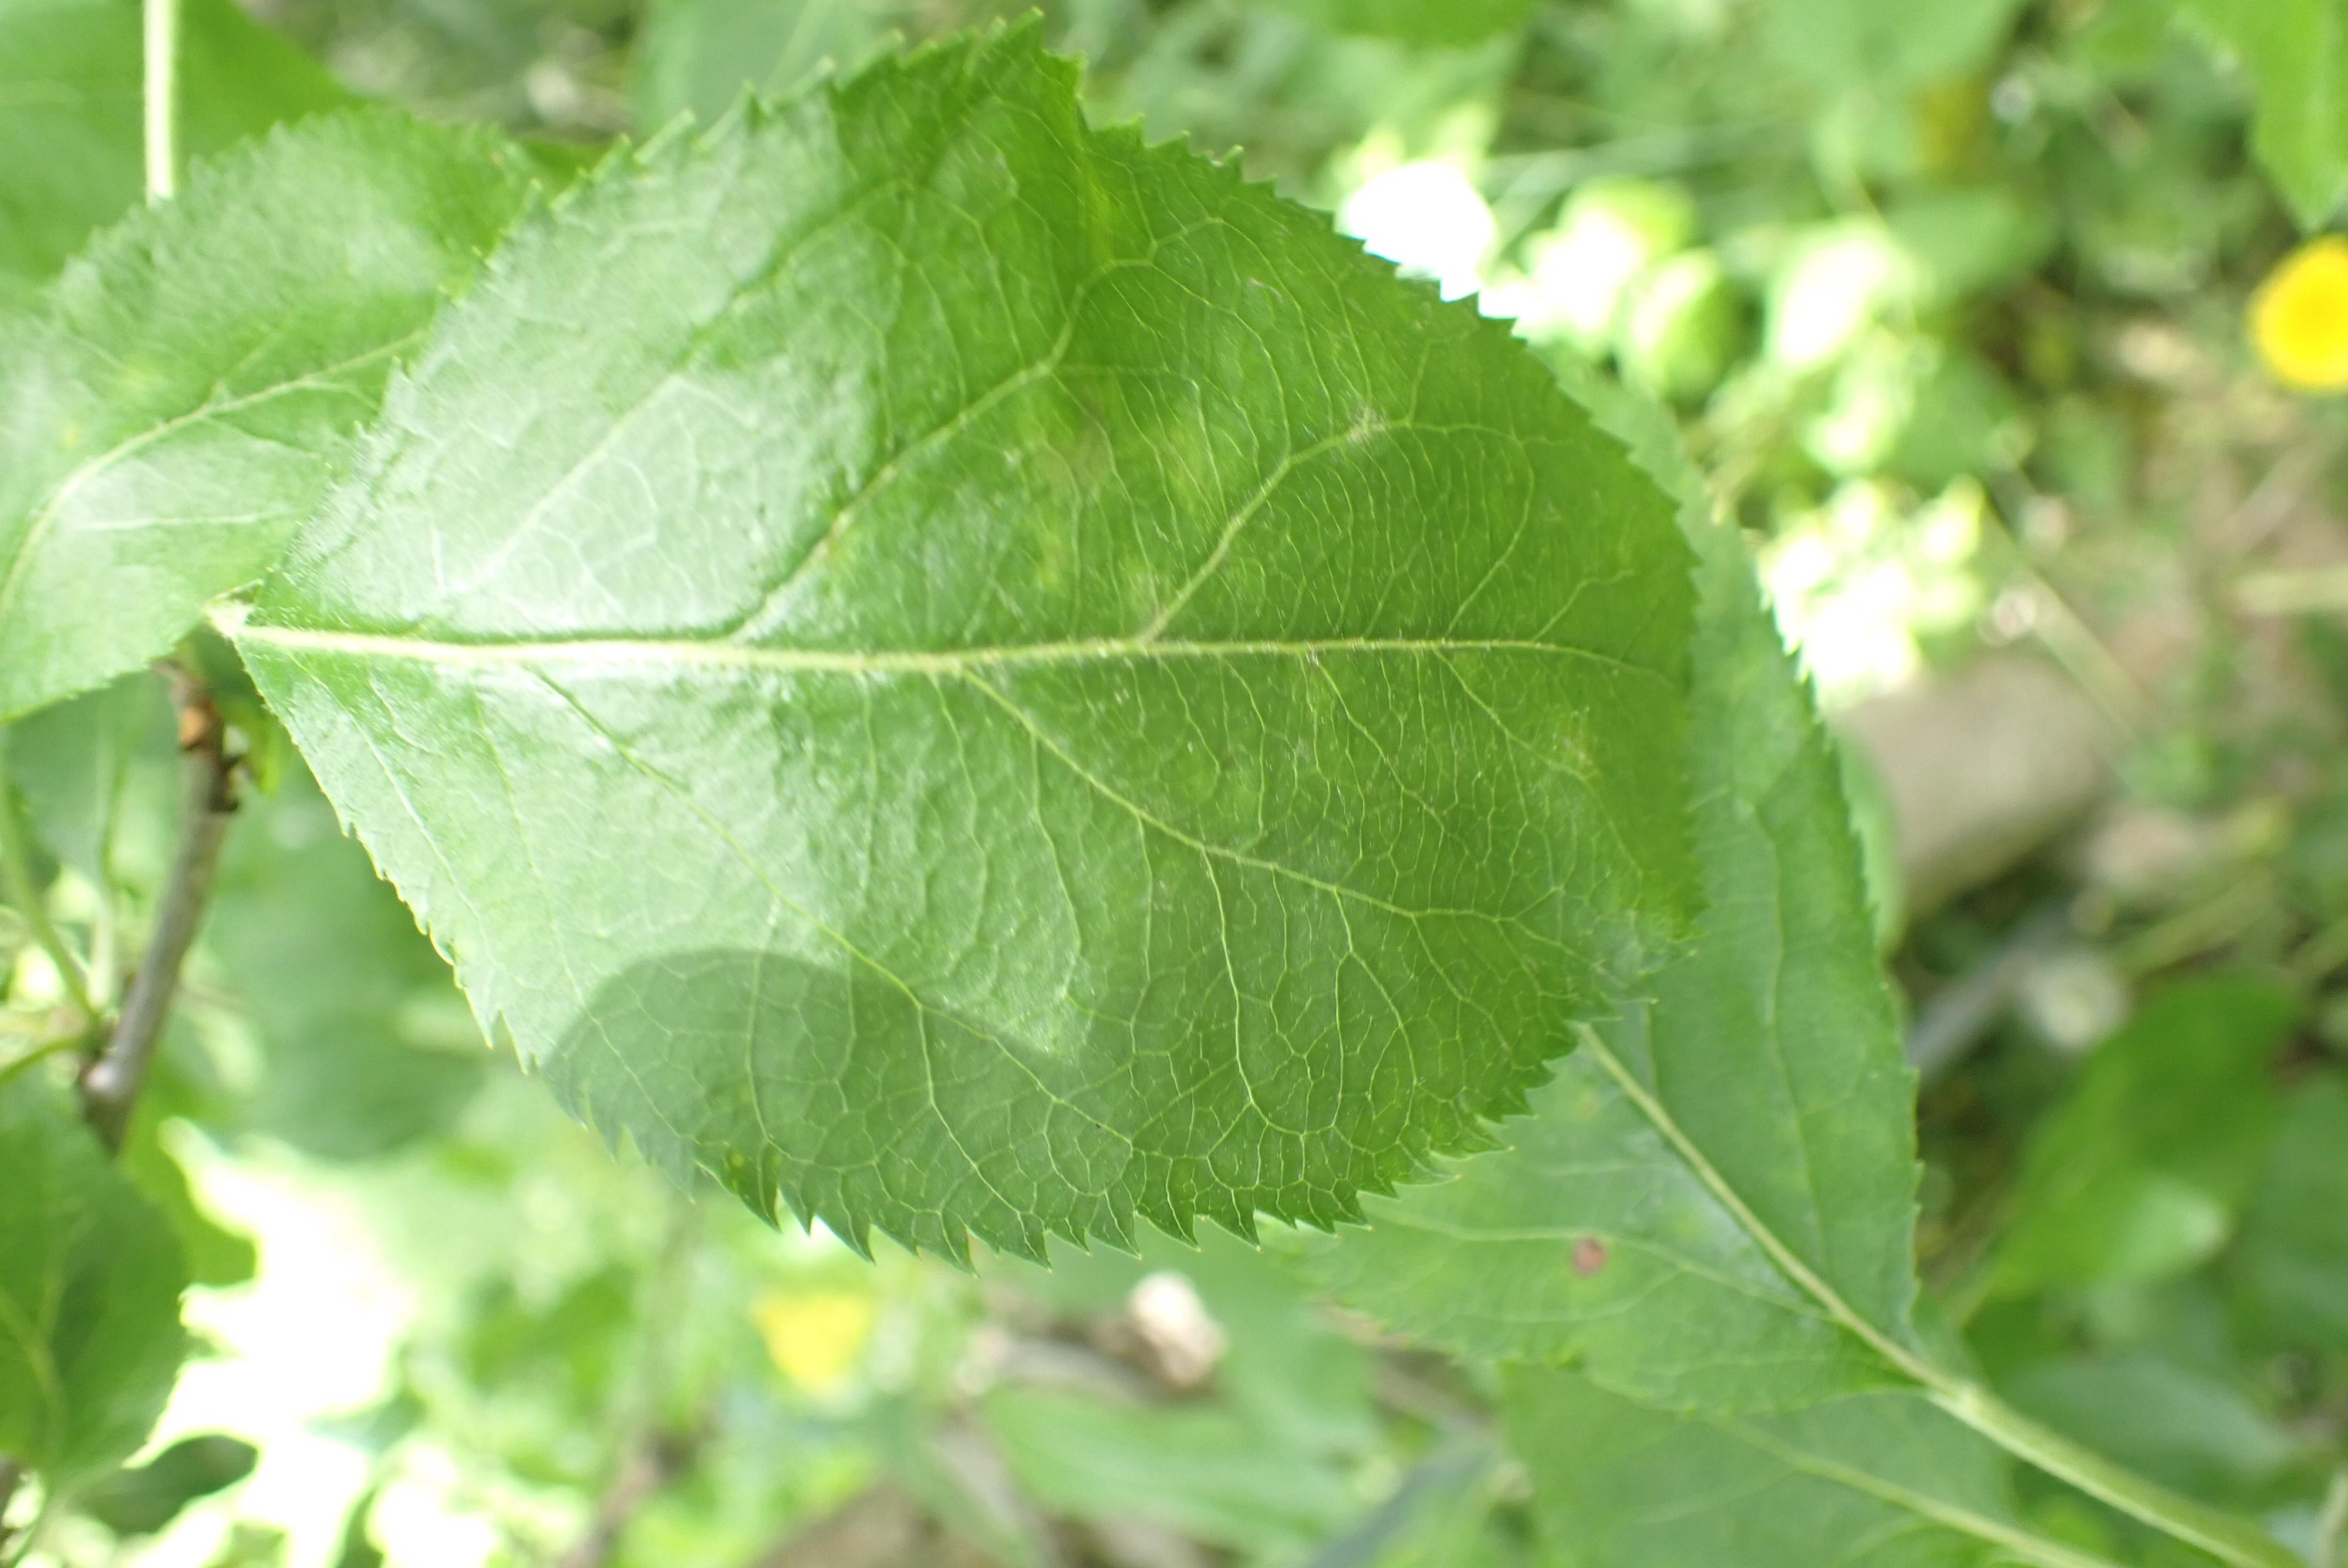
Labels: scab